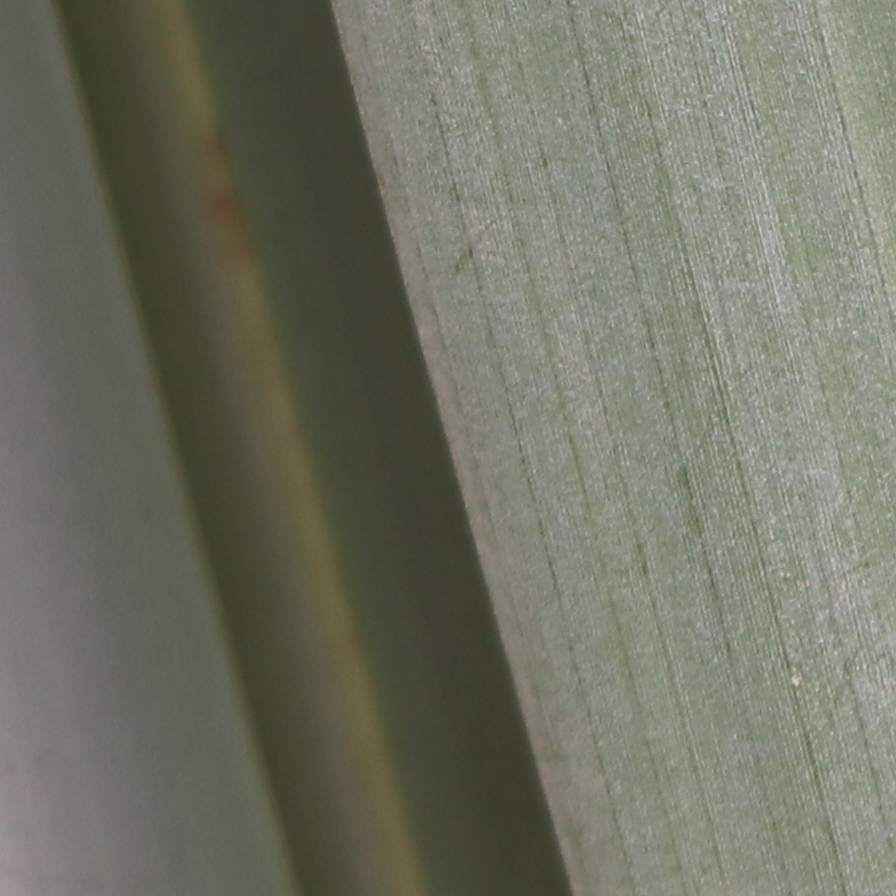
Label: Healthy